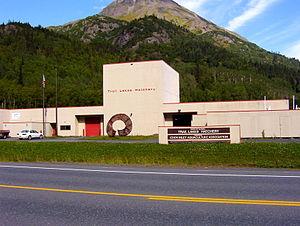
Trail Lakes est un groupe de deux lacs d'Alaska, aux États-Unis, situé dans la partie inférieure de la Péninsule Kenai, à proximité de la ville de Moose Pass, adjacent à la Seward Highway.